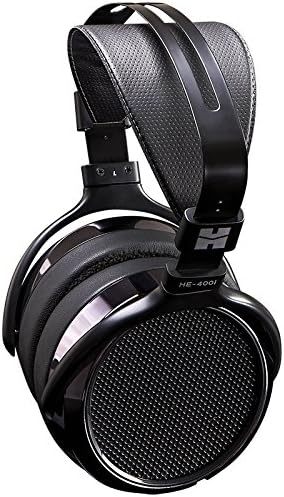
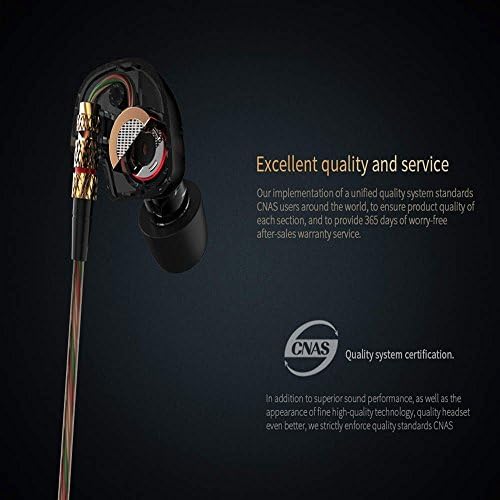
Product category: headphones
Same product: no